Deiva Thirumagal

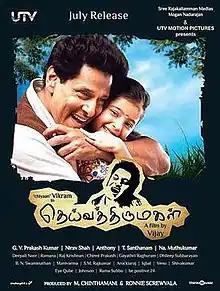
Theatrical release poster

Deiva Thirumagal is a 2011 Indian Tamil-language melodrama film directed by A. L. Vijay and produced by M. Chinthamani and Ronnie Screwvala. It is The remake of Hollywood Film I am Sam which was released in the year 2001.The film features Vikram in lead role as an intellectually-disabled man, with an ensemble cast including Sara Arjun, Anushka Shetty, Amala Paul, Nassar, Krishna Kumar, Santhanam, M.S Bhaskar and Sachin Khedekar.